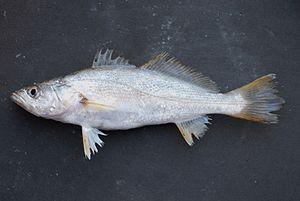
Les Sciaenidés forment une famille de poissons perciformes regroupant environ 275 espèces dans 70 genres.